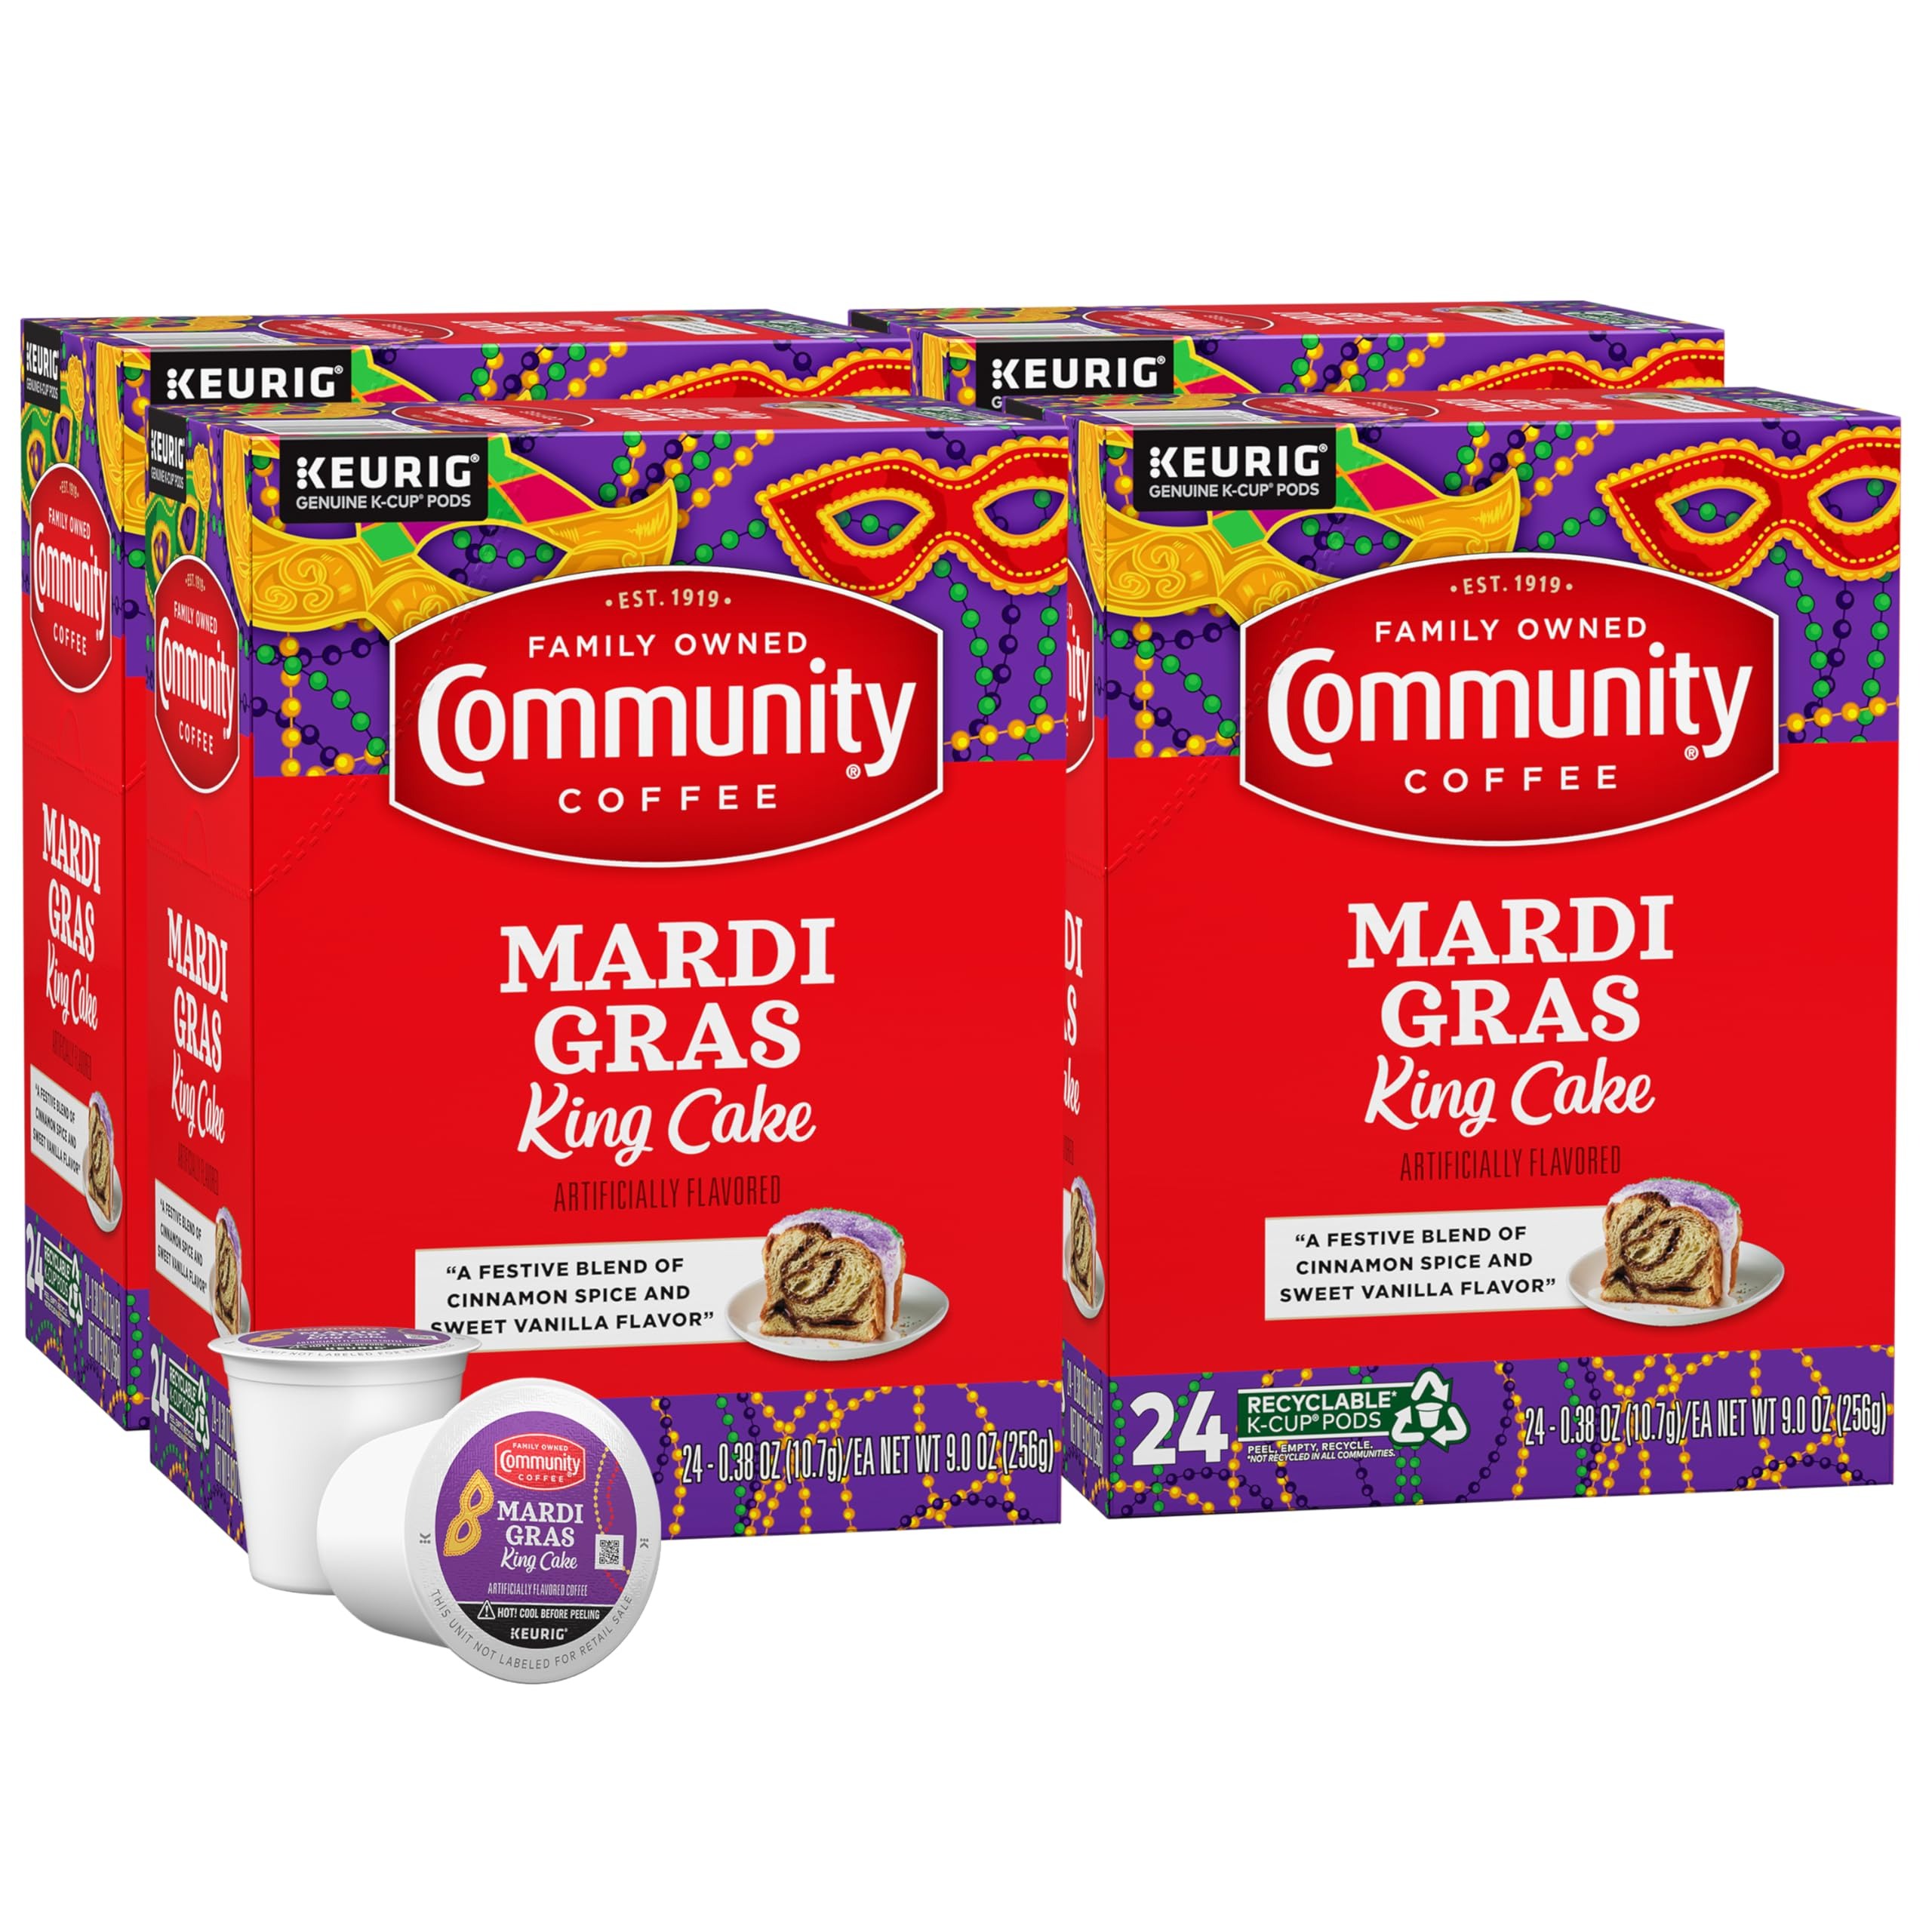
Item Name: Community Coffee Mardi Gras King Cake Flavored 96 Count Coffee Pods, Medium Roast, Compatible with Keurig 2.0 K-Cup Brewers, 24 Count (Pack of 4)
Bullet Point 1: The Taste of Mardi Gras: The king of all flavored coffees; Enjoy the taste of Mardi Gras all year with this festive blend of cinnamon spice and sweet vanilla flavor; Try with cream and sugar
Bullet Point 2: Coffee Pods: We take high-quality 100% Arabica beans, roast and grind them to perfection, then package them in single-serve coffee pods that are Keurig 2.0 (k-cup) compatible for quick, easy brewing
Bullet Point 3: Community Is Everything: From using responsibly sourced coffee beans to programs that support military service members, local schools and more, Community Coffee gives back to our partners and local communities in every way we can
Bullet Point 4: How You Like It: We have k-cup compatible single-serve coffee pods for a quickly brewed cup; For reusable pods, we have whole beans or ground coffee for the same great Community Coffee taste
Bullet Point 5: Quality Assured: All of our coffee beans go through a rigorous scoring system for body, balance, flavor and aroma. Only then can they be considered fit to bear the Community Coffee name
Value: 96.0
Unit: Count

Price: 27.455